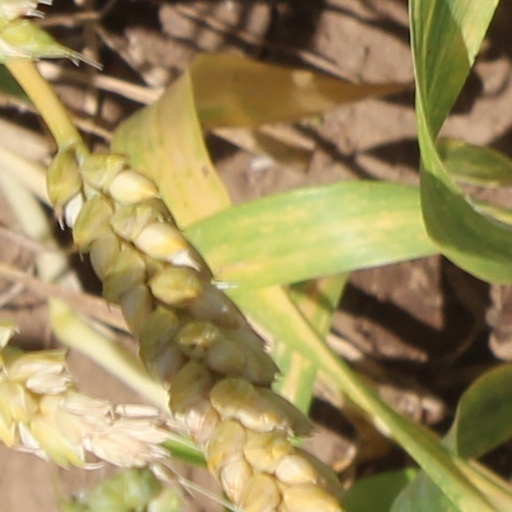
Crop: wheat